Lung Yeuk Tau

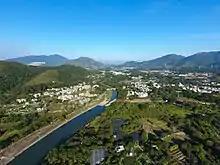
View of Lung Yeuk Tau and the Ng Tung River

Lung Yeuk Tau, commonly known as Lung Ku Tau and also called Lung Ling is an area located northeast of Luen Wo Hui in Fanling, New Territories, Hong Kong.